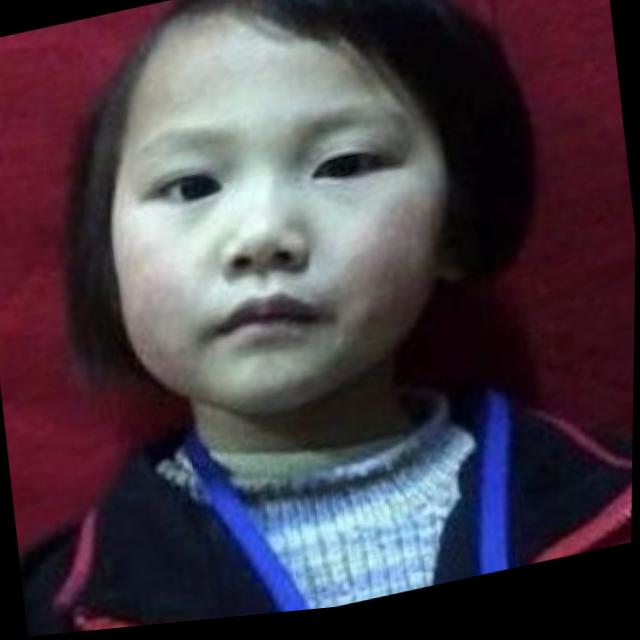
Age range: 0-12